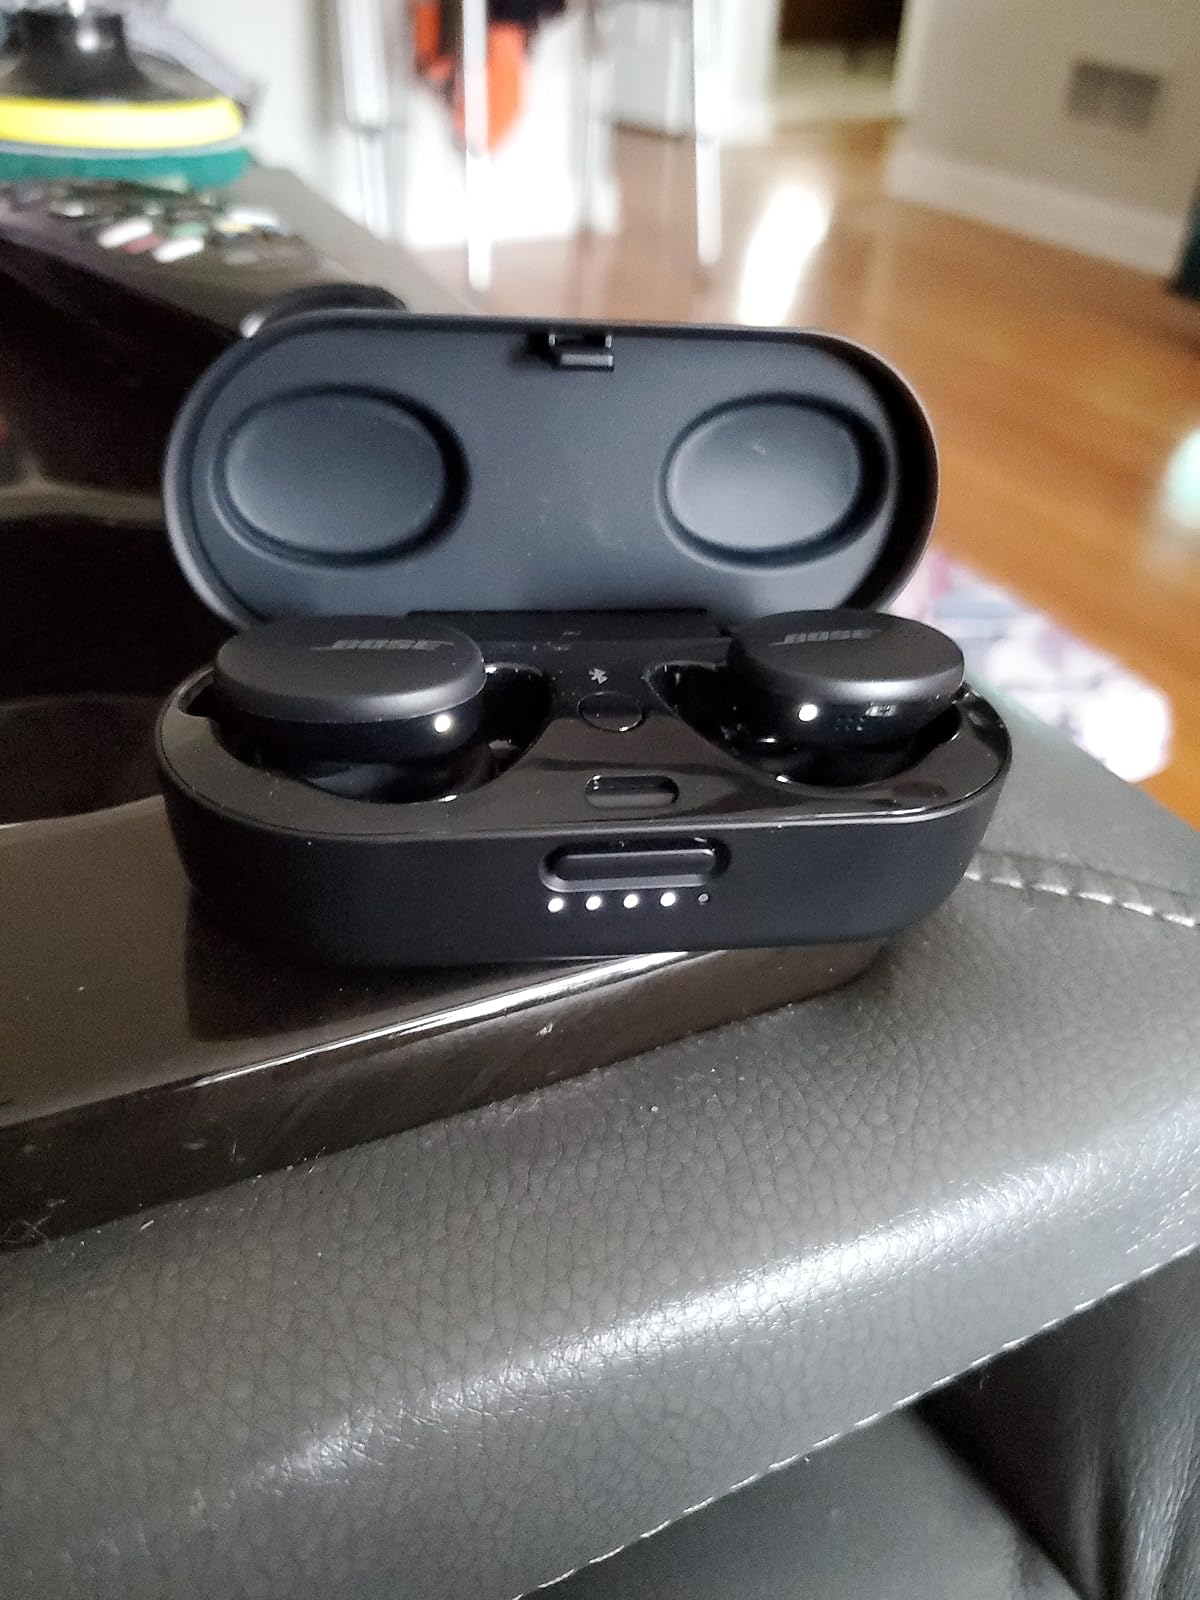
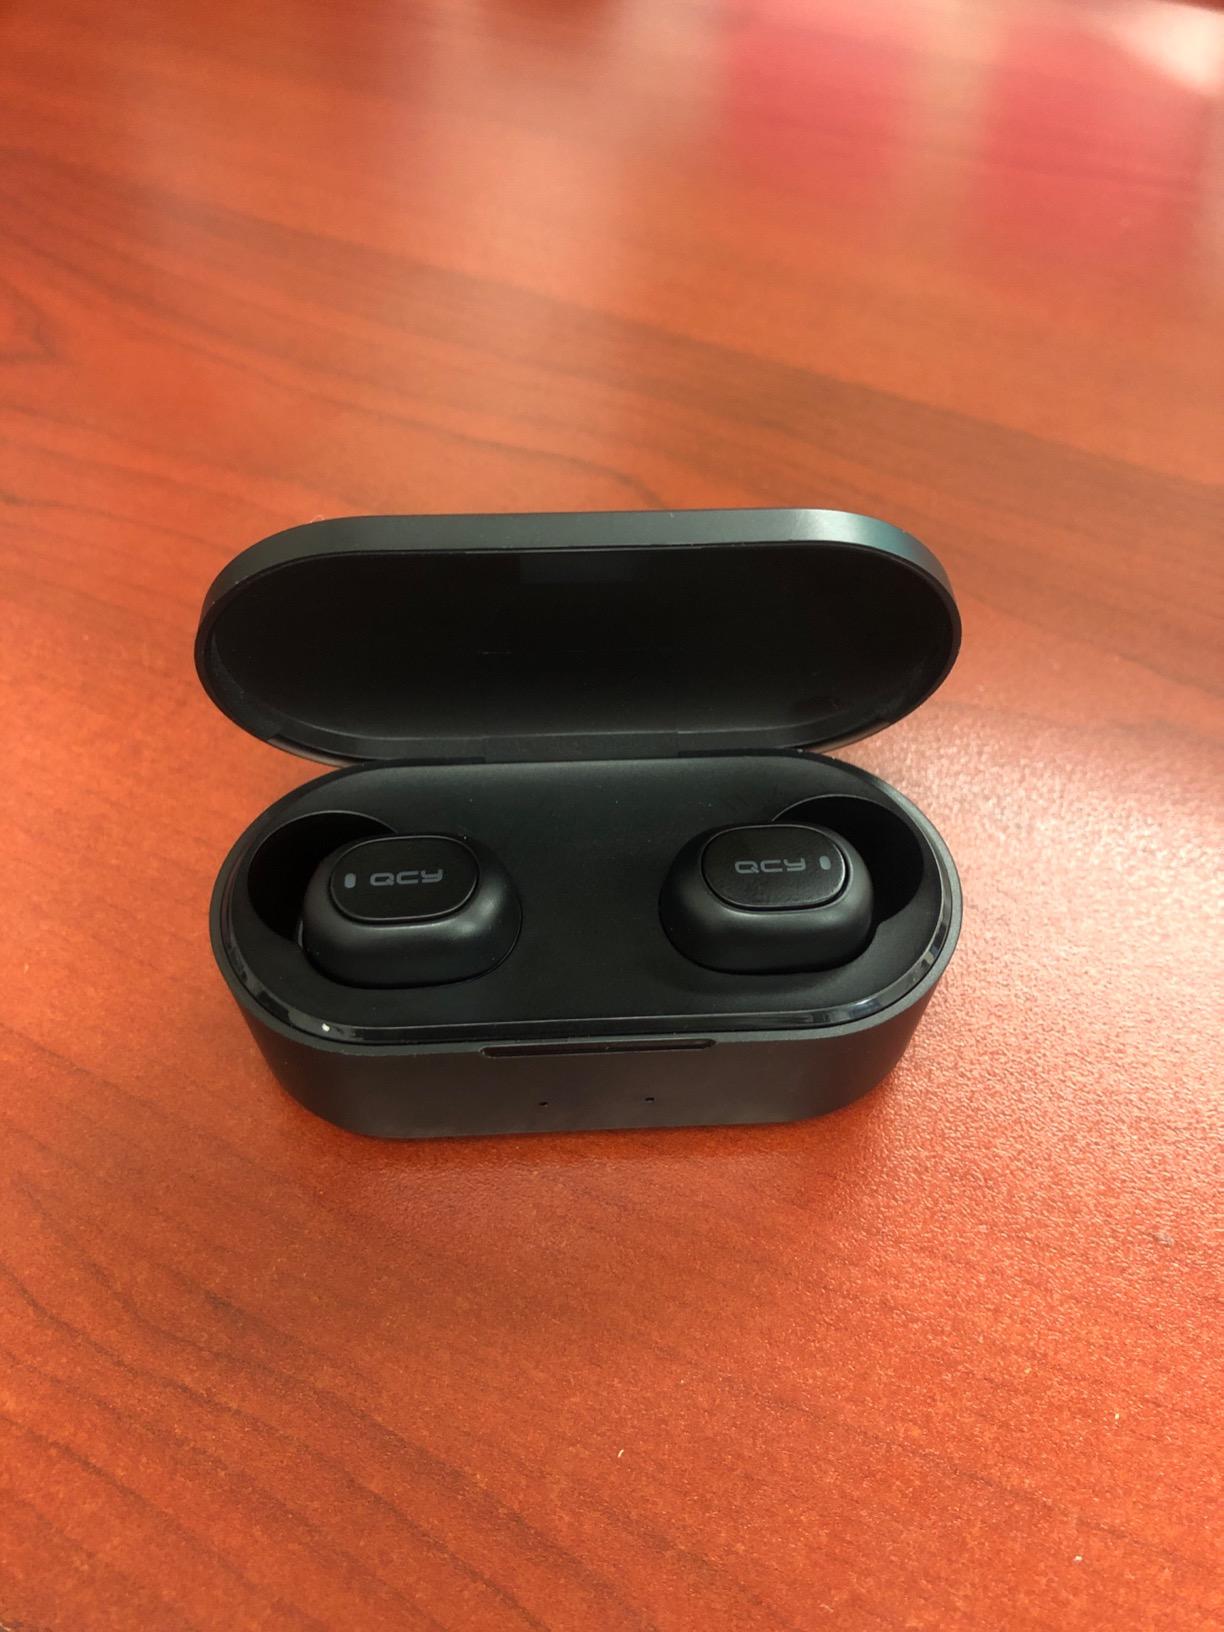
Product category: earbuds
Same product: no